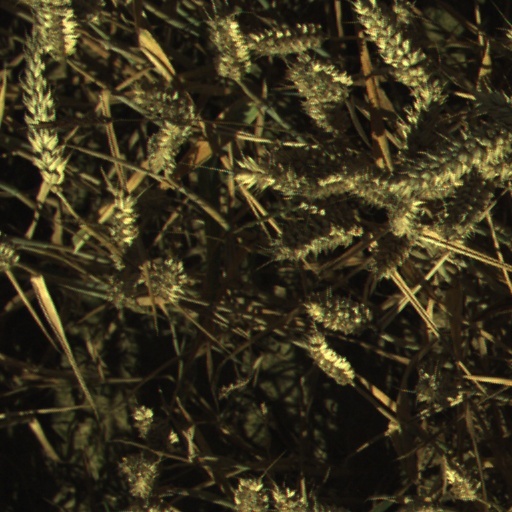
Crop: wheat